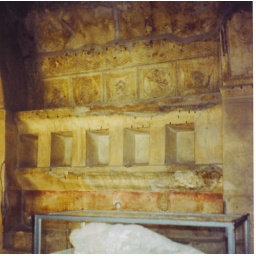
inside bath house in Pompeii